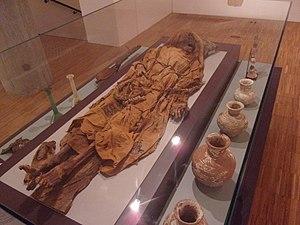
Prophétesse d'Antinoë du VIe siècle et découverte en 1907. Musée de Grenoble, salle 58.
Le musée de Grenoble, appelé musée de Peinture et de Sculpture de Grenoble jusque dans les années 1980, a été créé le 16 février 1798 par le professeur de dessin Louis-Joseph Jay. Principal musée d'art et d'antiquités de la ville de Grenoble, il est situé place Lavalette, à l'emplacement d'un ancien couvent des Franciscains édifié en 1218 et dont le site deviendra militaire à la fin du XVIᵉ siècle. Il fait partie des premiers musées d'art français et conserve l'une des plus belles collections d'art ancien.